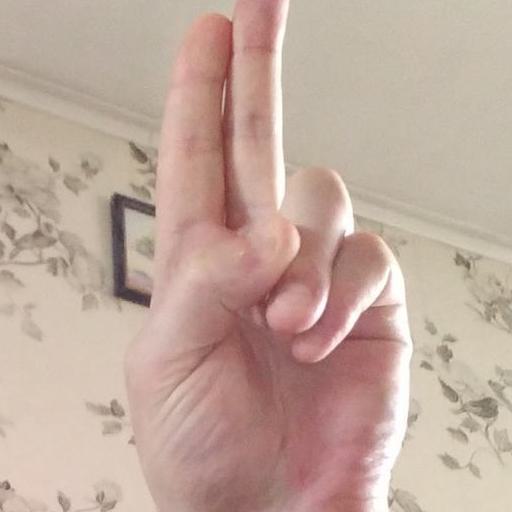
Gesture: two_up